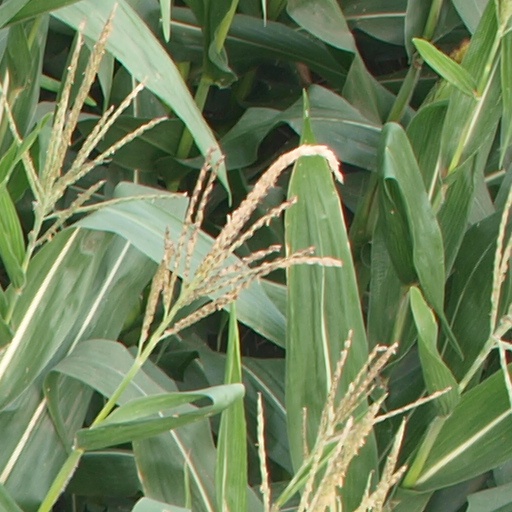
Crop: maize; corn